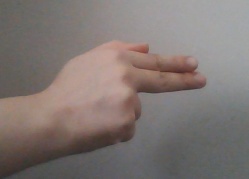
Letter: ghain